Finite element method

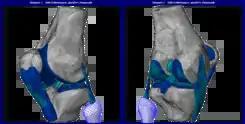
Finite Element Model of a human knee joint

This powerful design tool has significantly improved both the standard of engineering designs and the design process methodology in many industrial applications. The introduction of FEM has substantially decreased the time to take products from concept to the production line. Testing and development have been accelerated primarily through improved initial prototype designs using FEM. In summary, benefits of FEM include increased accuracy, enhanced design and better insight into critical design parameters, virtual prototyping, fewer hardware prototypes, a faster and less expensive design cycle, increased productivity, and increased revenue.